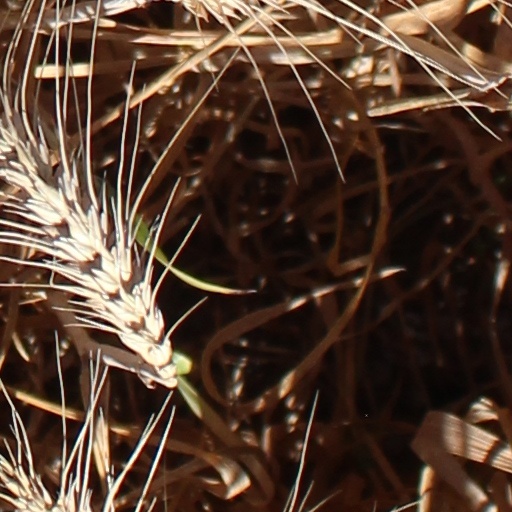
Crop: wheat